Glace Bay

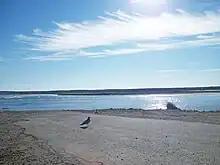
Glace Bay shoreline

Many areas surrounding former coal mines are experiencing subsidence as the old mine shafts collapse. There are several brownfields around the community at former industrial sites.